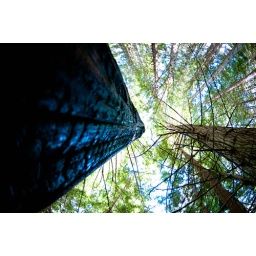
one burnt tree in the middle of a dense cedar forest